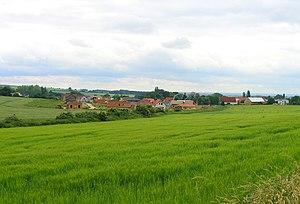
Herink est une commune du district de Prague-Est, dans la région de Bohême-Centrale, en République tchèque. Sa population s'élevait à 861 habitants en 2020.